Santo Domingo Church (Quezon City)

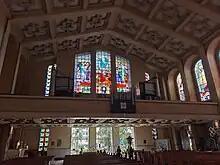
The giant choir loft where the century-old pipe organ is located

In the expansive choir loft sits a nearly century-old pipe organ crafted by Fray Gregorio Hontomin, OP in Rosaryhill, Hong Kong. The Dominicans relocated the pipe organ from Hong Kong to the church in 1954, following the closure of the Chapel of St. Albert the Great's Priory—the hub of religious formation and studies for the Dominican Province of the Holy Rosary. Its inauguration took place on June 9, 1959. Restoring it to its former glory was entrusted to Diego Cera Organbuilders Inc., the stewards of the renowned Las Piñas Bamboo Organ. The restoration encompassed the repositioning of the pipe organs from the edges to a slightly forward and exchanged position, the complete reconstruction and modernization of the organ console, and likely an overhaul of the wind pump system.